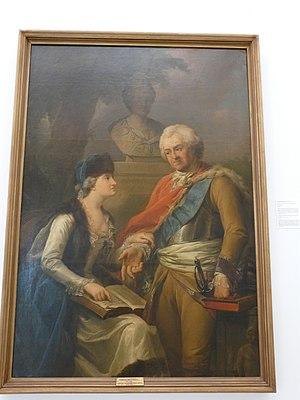
Stanislas II Auguste, connu aussi comme Stanislas Auguste Poniatowski, né le 17 janvier 1732 à Vowchyn, mort le 12 février 1798 à Saint-Pétersbourg, est le dernier roi de Pologne.